Keith Moon

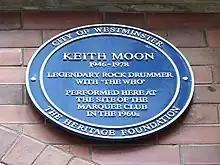
Moon's blue plaque at the site of the former Marquee Club

Moon's lifestyle began to undermine his health and reliability. During the 1973 Quadrophenia tour, at the Who's debut US date at the Cow Palace in Daly City, California, Moon ingested a mixture of sedatives and brandy. During the concert, Moon passed out on his drum kit during "Won't Get Fooled Again". The band stopped playing, and a group of roadies carried Moon offstage. They gave him a shower and an injection of cortisone, sending him back onstage after a thirty-minute delay. Moon passed out again during "Magic Bus", and was again removed from the stage. The band continued without him for several songs before Townshend asked, "Can anyone play the drums? – I mean somebody good?" A drummer in the audience, Scot Halpin, came up and played the rest of the show.